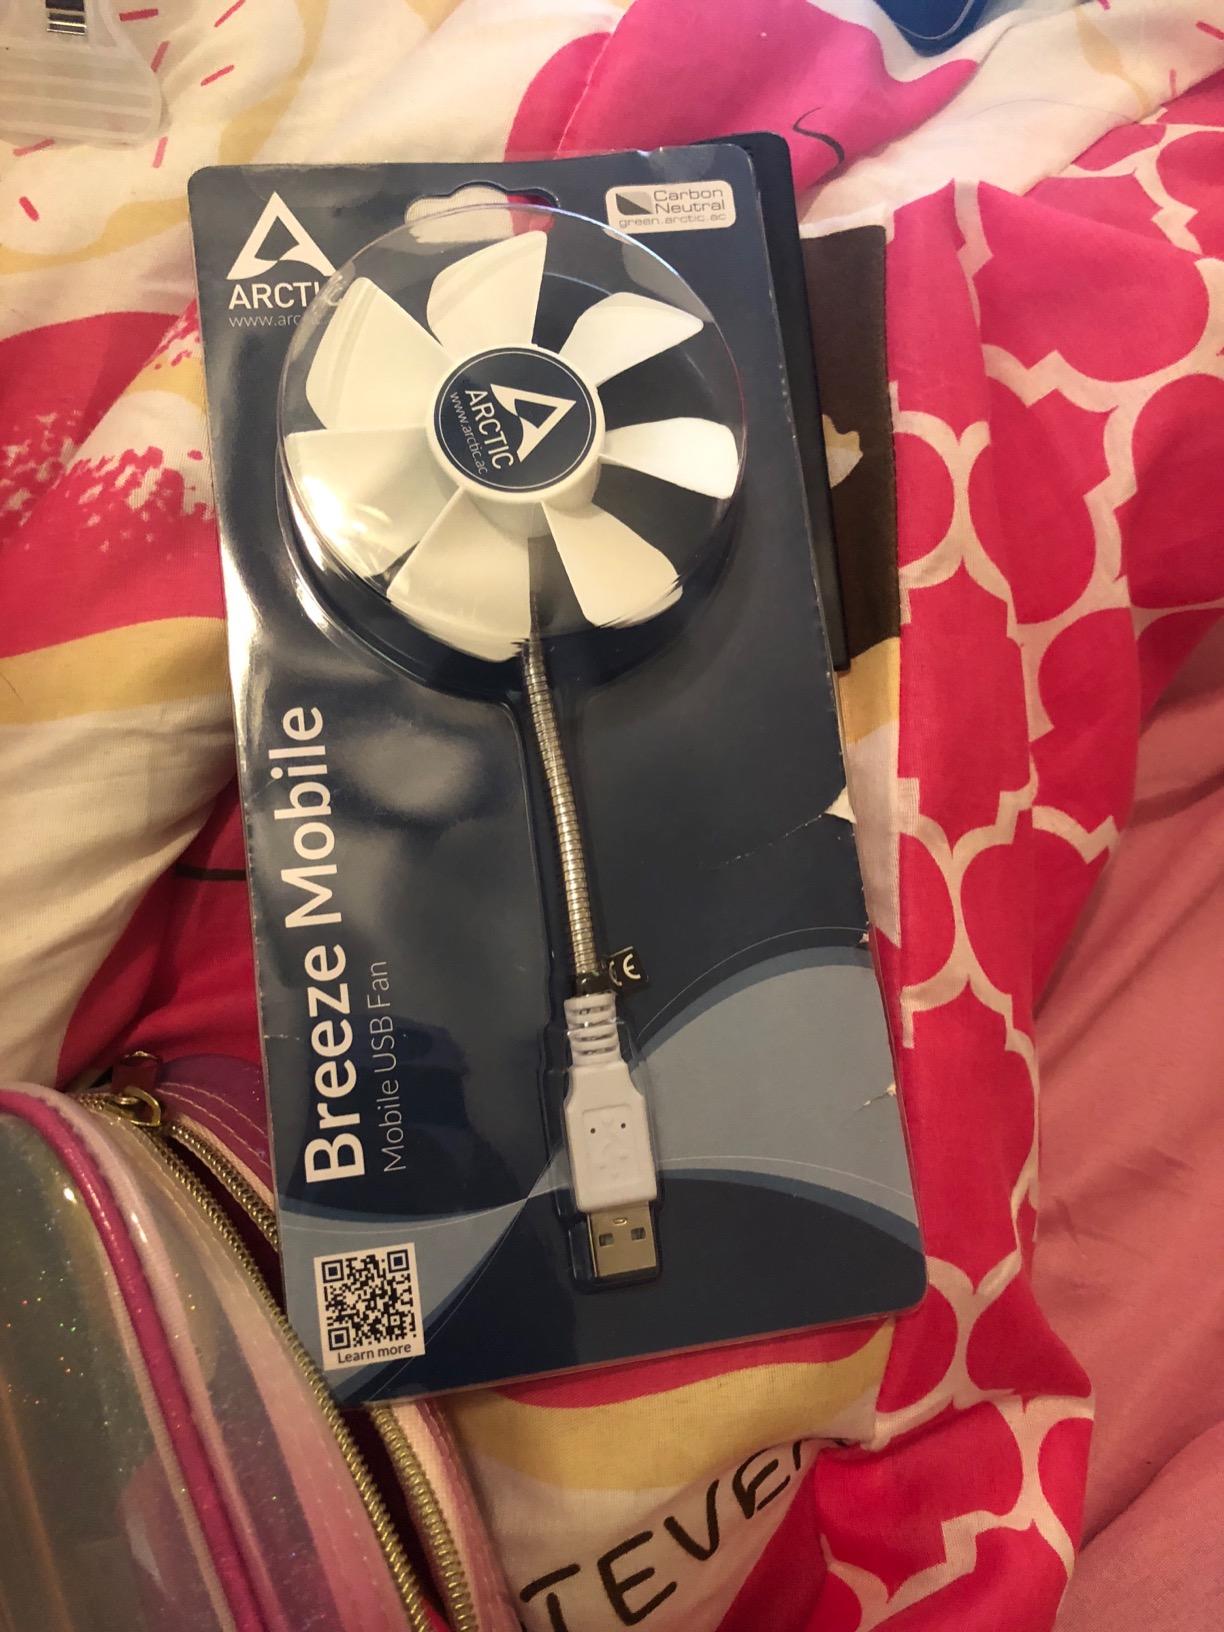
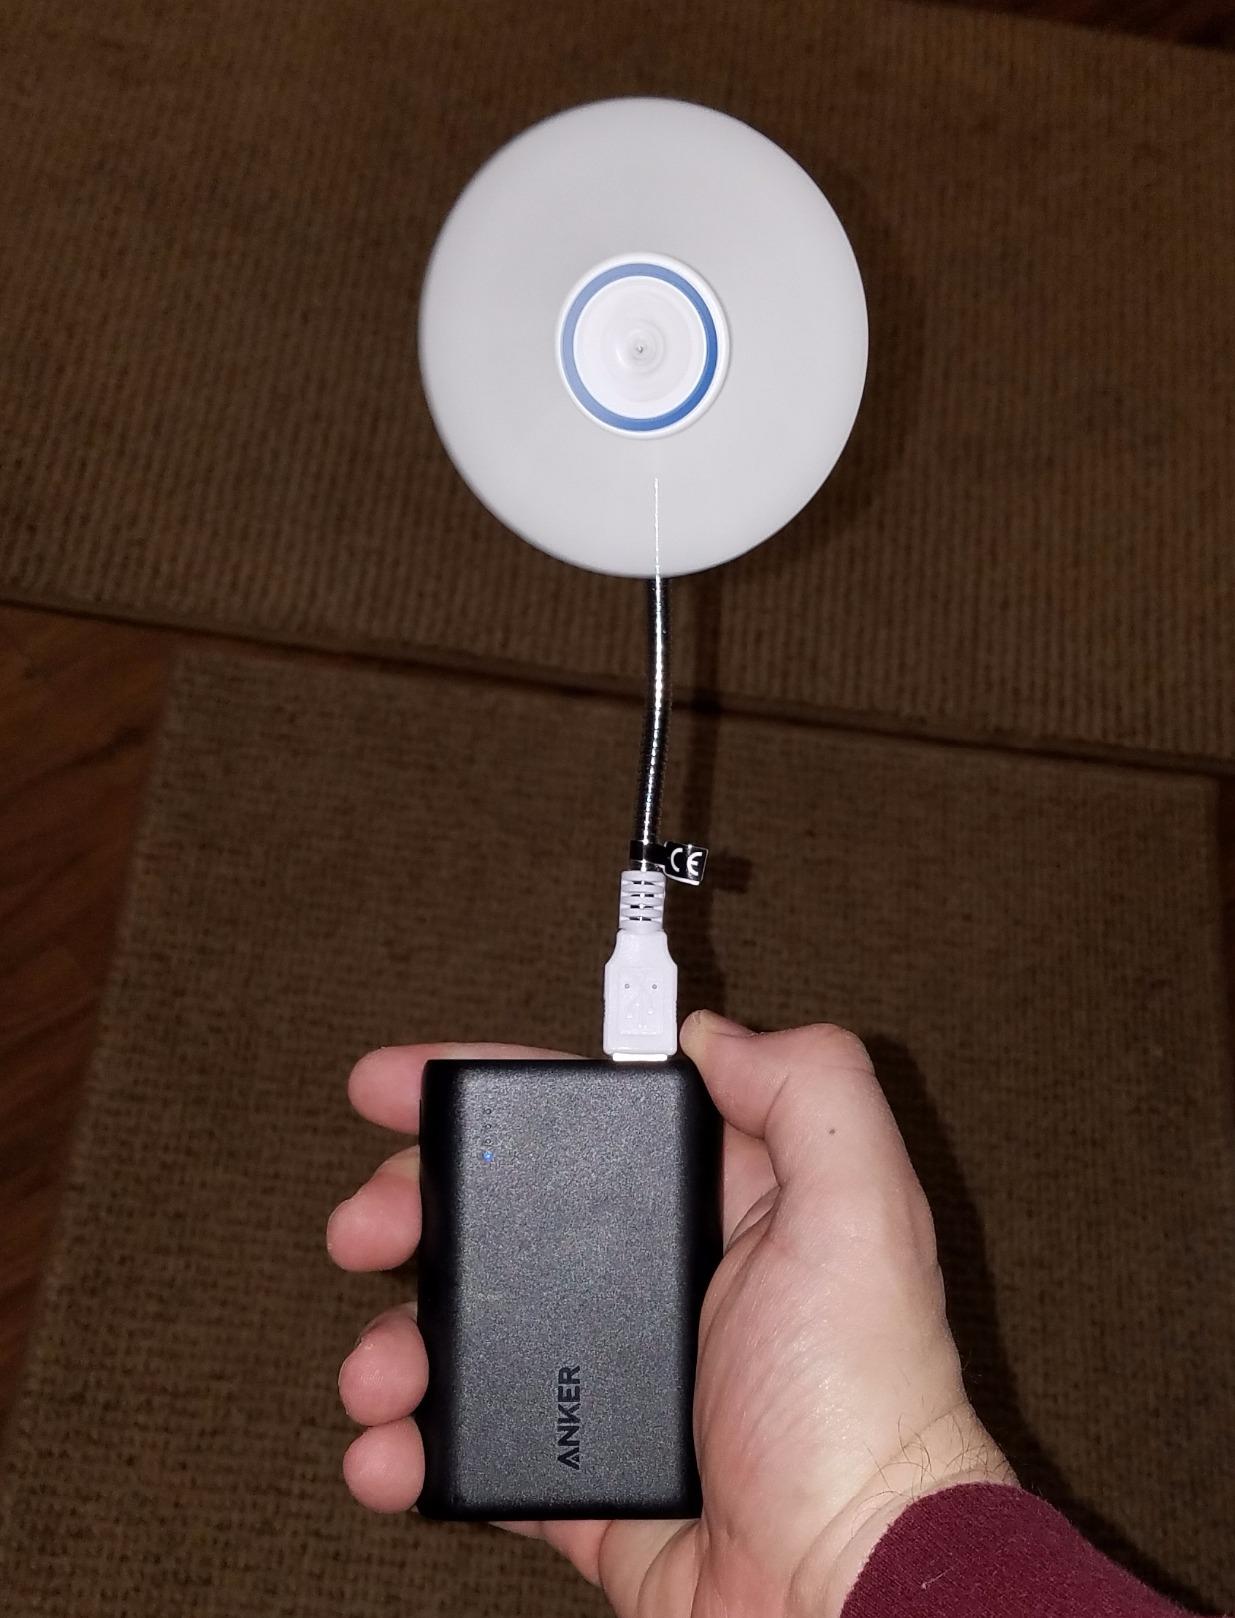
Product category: fan
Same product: yes